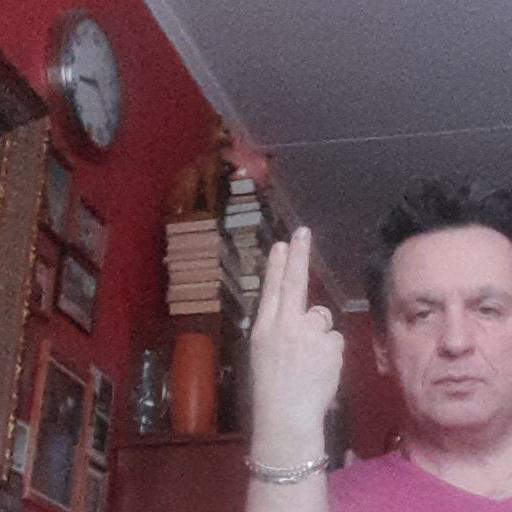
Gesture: two_up_inverted